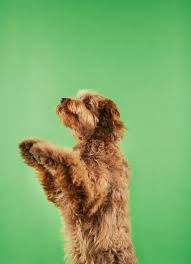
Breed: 217-n000014-otterhound